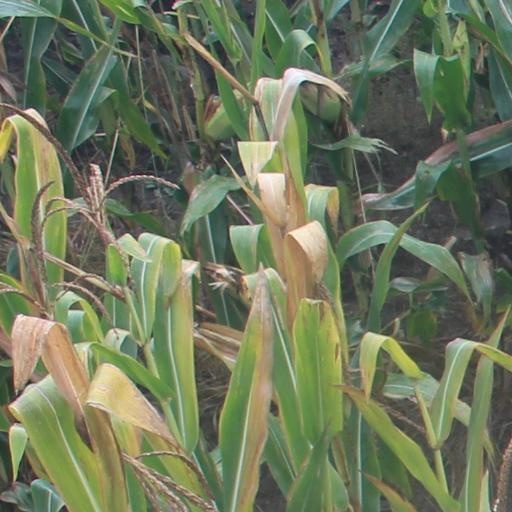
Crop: maize; corn